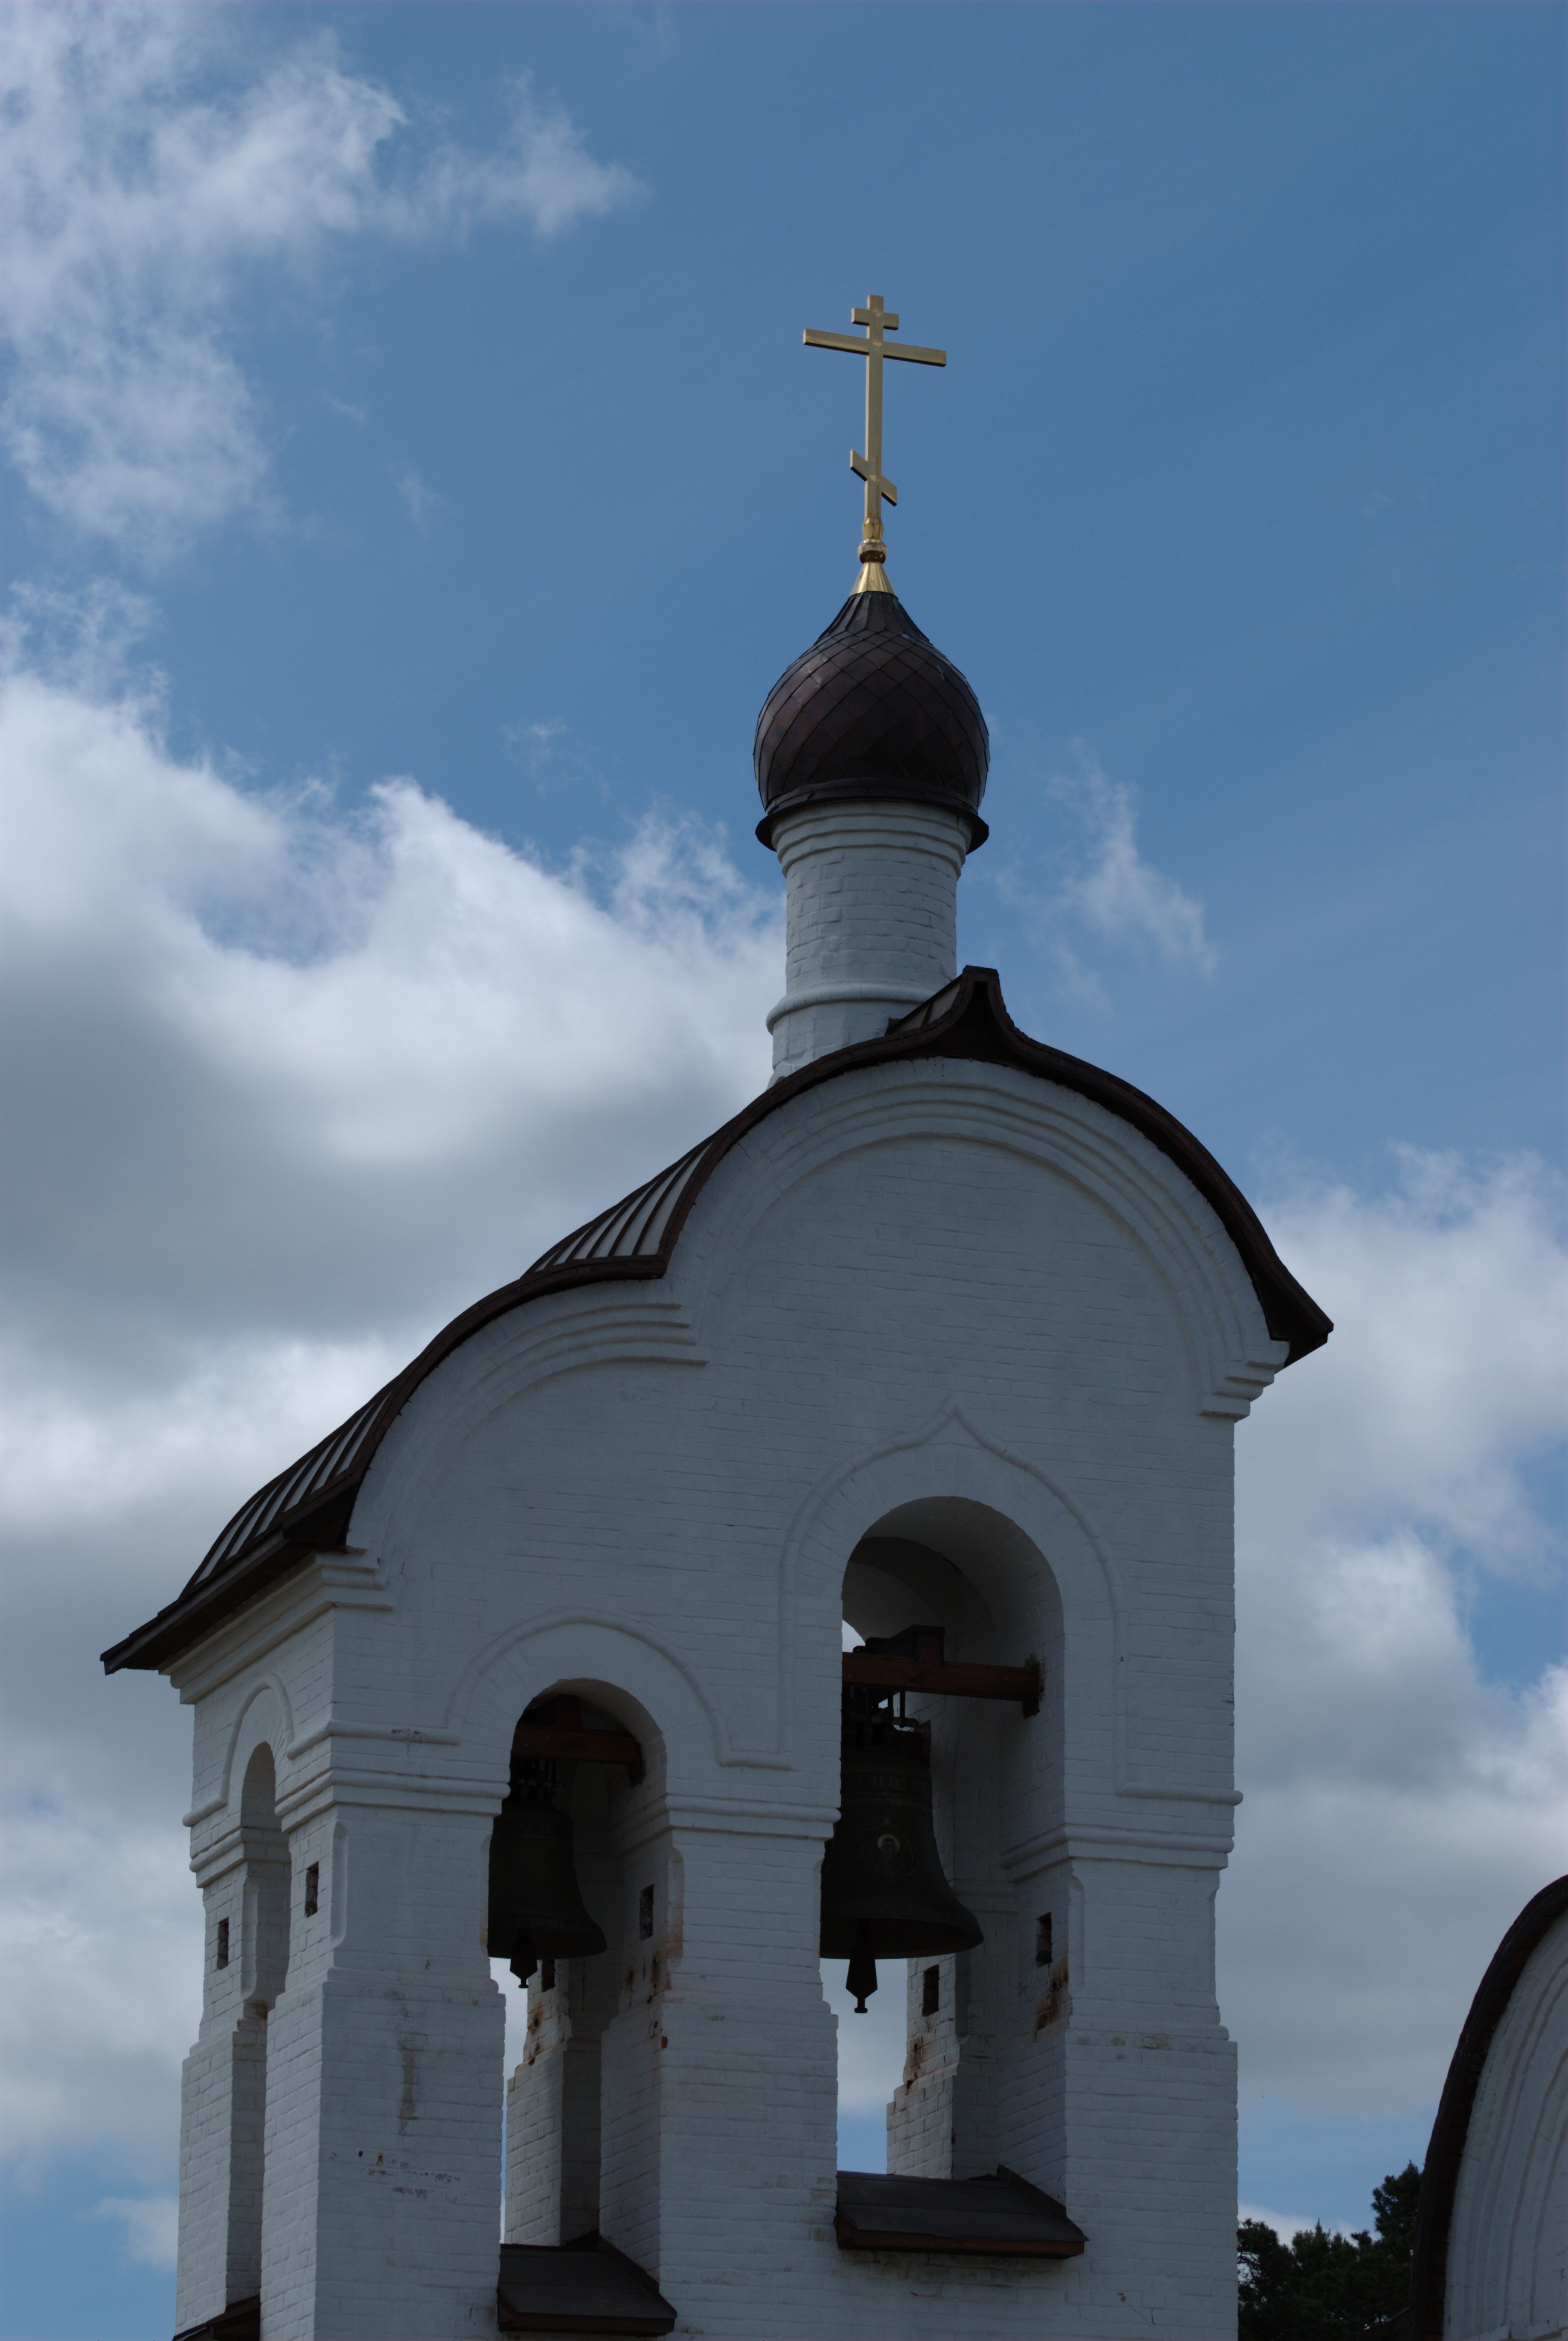
building, tower, landmark, church, chapel, nikon, place of worship, bell tower, spire, steeple, monastery, d80, fabulous, nikond80, spanish missions in california